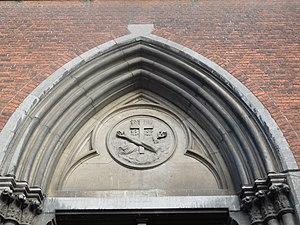
Le blason des Franciscains se trouve au-dessus de la porte d'entrée de l'église Saint-François d'Assise, de Schaerbeek (Bruxelles)
L'église Saint-François-d’Assise est un édifice religieux de style néogothique sis à la rue des palais, à Schaerbeek. Construite au XIXᵉ siècle comme église du couvent des Récollets, elle fut endommagée durant la Seconde Guerre mondiale. Reconstruite en 1947 elle devint paroissiale en 1961 lorsque les pères Récollets quittèrent les lieux. Depuis 2006 - et sous le patronyme d’église Saint-Nicolas-de-Myre - elle est un lieu de culte de l’Église orthodoxe roumaine.